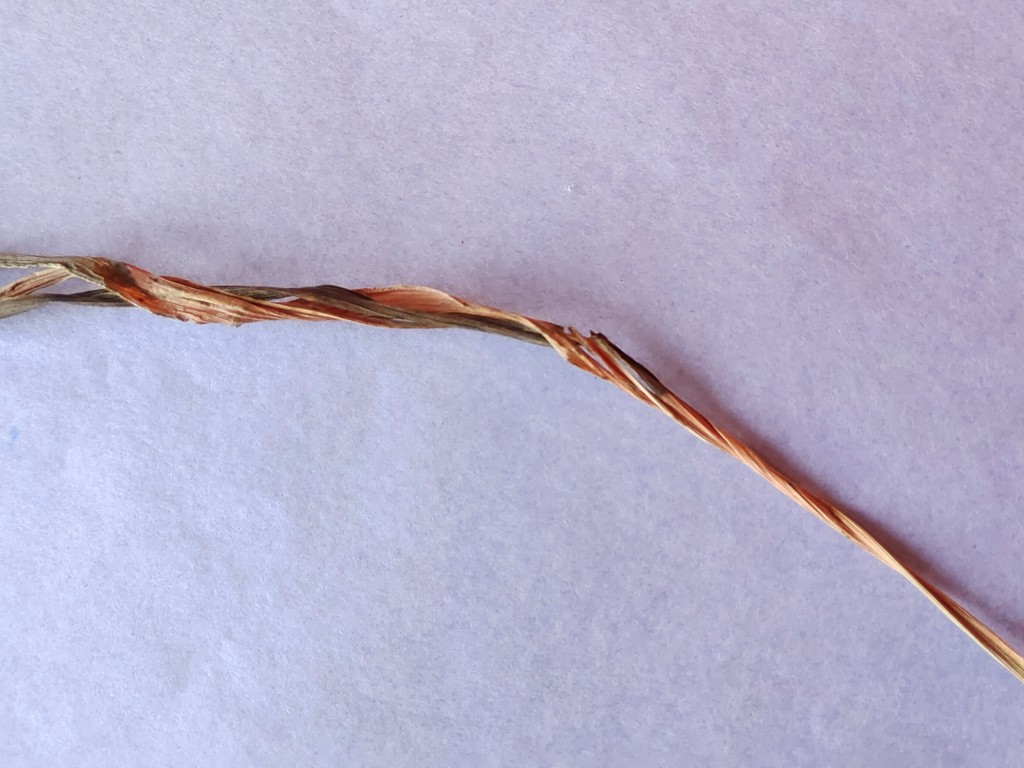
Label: Dried